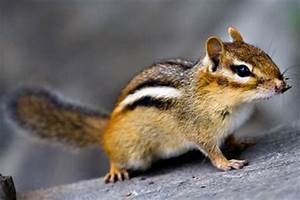
Label: scoiattolo